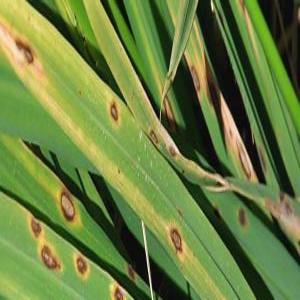
Disease: Brownspot